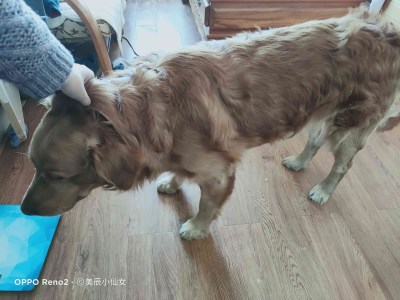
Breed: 5355-n000126-golden_retriever